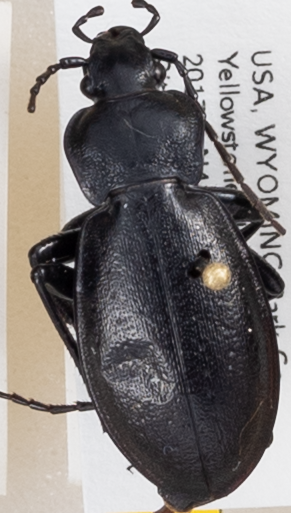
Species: Carabus taedatus
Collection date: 2019-09-19
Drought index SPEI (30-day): -0.352
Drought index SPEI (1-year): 0.786
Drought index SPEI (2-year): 0.9572